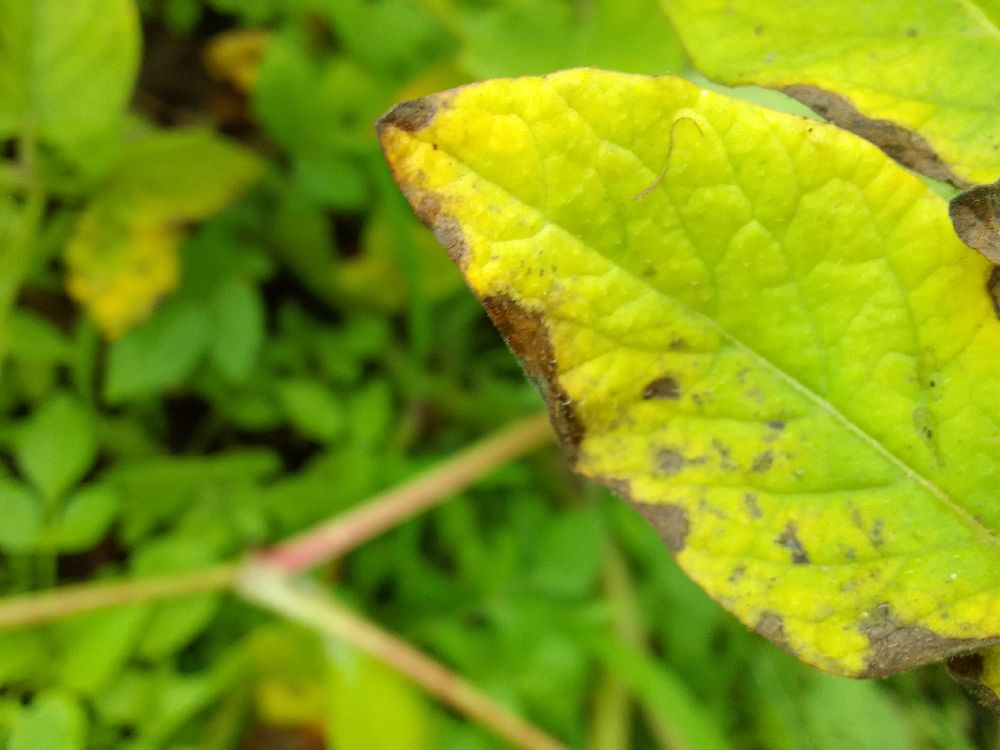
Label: Early blight